Women in science

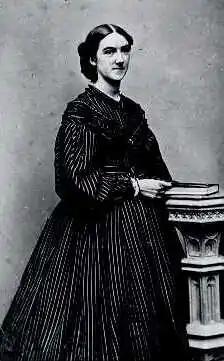
Ellen Swallow Richards

In 1892, Ellen Swallow Richards called for the "christening of a new science" – "oekology" (ecology) in a Boston lecture. This new science included the study of "consumer nutrition" and environmental education. This interdisciplinary branch of science was later specialized into what is currently known as ecology, while the consumer nutrition focus split off and was eventually relabeled as home economics, which provided another avenue for women to study science. Richards helped to form the American Home Economics Association, which published a journal, the "Journal of Home Economics", and hosted conferences. Home economics departments were formed at many colleges, especially at land grant institutions. In her work at MIT, Ellen Richards also introduced the first biology course in its history as well as the focus area of sanitary engineering.